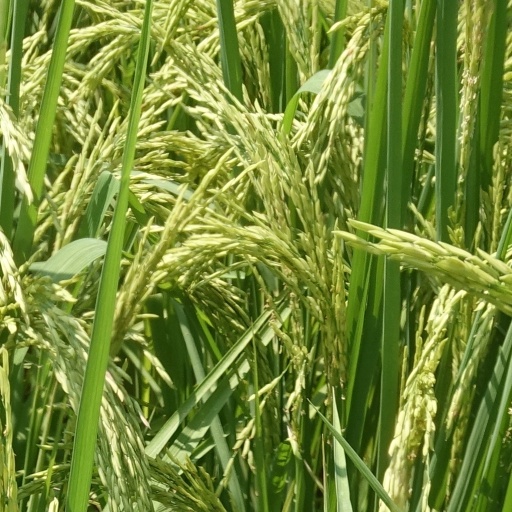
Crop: rice